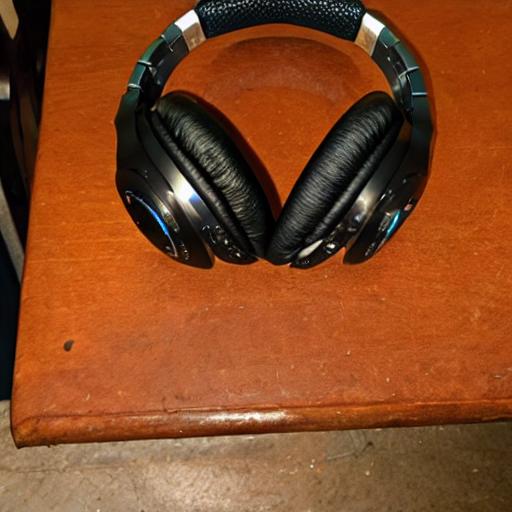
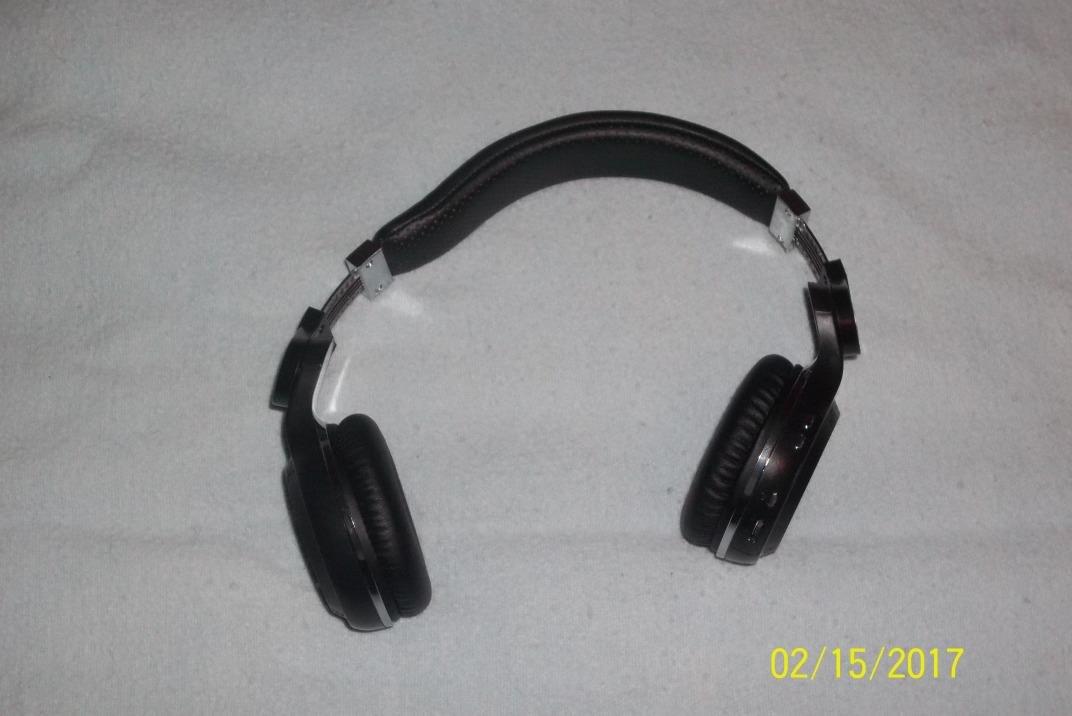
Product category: headphones
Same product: no